Tangail Textile Engineering College

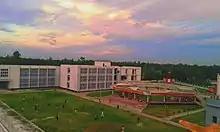
Playing field and six-point courtyard

The entrance gate leads to a courtyard occupied by a covered ring structure in the shape of a hexagon, on a side, elevated on a base high. Designed by Siraj Tarekul Islam, it commemorates the six point movement, a milestone on the road to Bangladesh's independence. Around the edges of the roof are terracotta panels created by Syed Saiful Kabir Ranju of the Institute of Fine Arts, University of Chittagong. It was built in 2014.